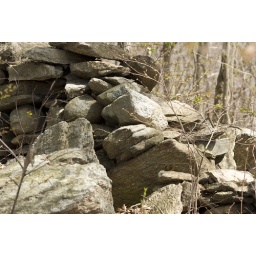
A stone wall in Woonsocket, RI